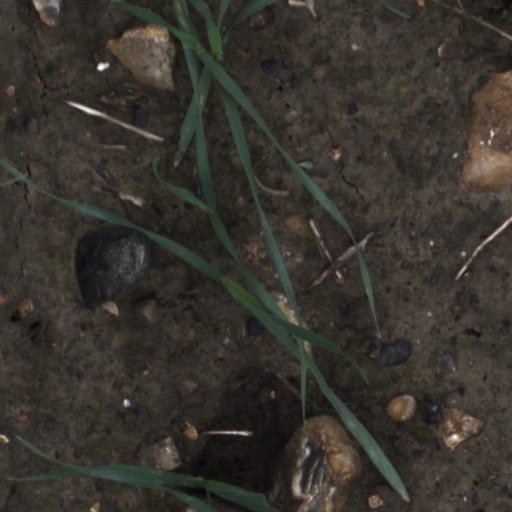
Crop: wheat